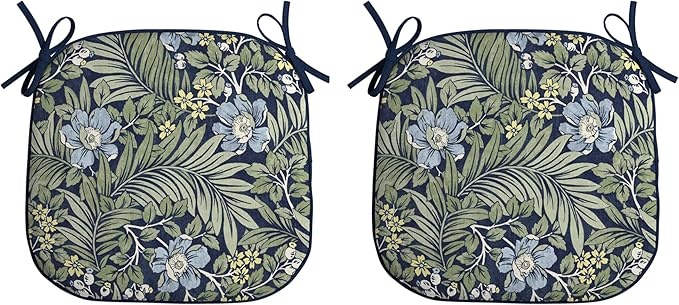
Arden Indoor/Outdoor Foam Seat Pad, 2 Pack, 17 x 16, Patio Cushion, Water Repellent, Fade Resistant, Foam Cushion Sapphire Morrison Floral
About This Polyester Set of 2 cushions - Dimensions: 17 in W x 16 in L x 1.5 in T Eco-friendly PFAS-Free C0 Treatment Filled with 100% polyurethane foam, providing long-lasting support Fits most standard patio chairs 100% polyester fabric for indoor or outdoor 2 sets of ties to keep your cushion firmly in place 1-Year limited fabric warranty Cleans easily with soap and water Overview Fill Material : Polyurethane Foam Pillow Type : Furniture Cushion Color : Sapphire Morrison Floral Size : 16 x 17 Brand : Arden Selections
Brand: ARDEN
Category: Home & Garden > Lawn & Garden > Outdoor Living > Porch Swing Accessories > Porch Swing Cushions